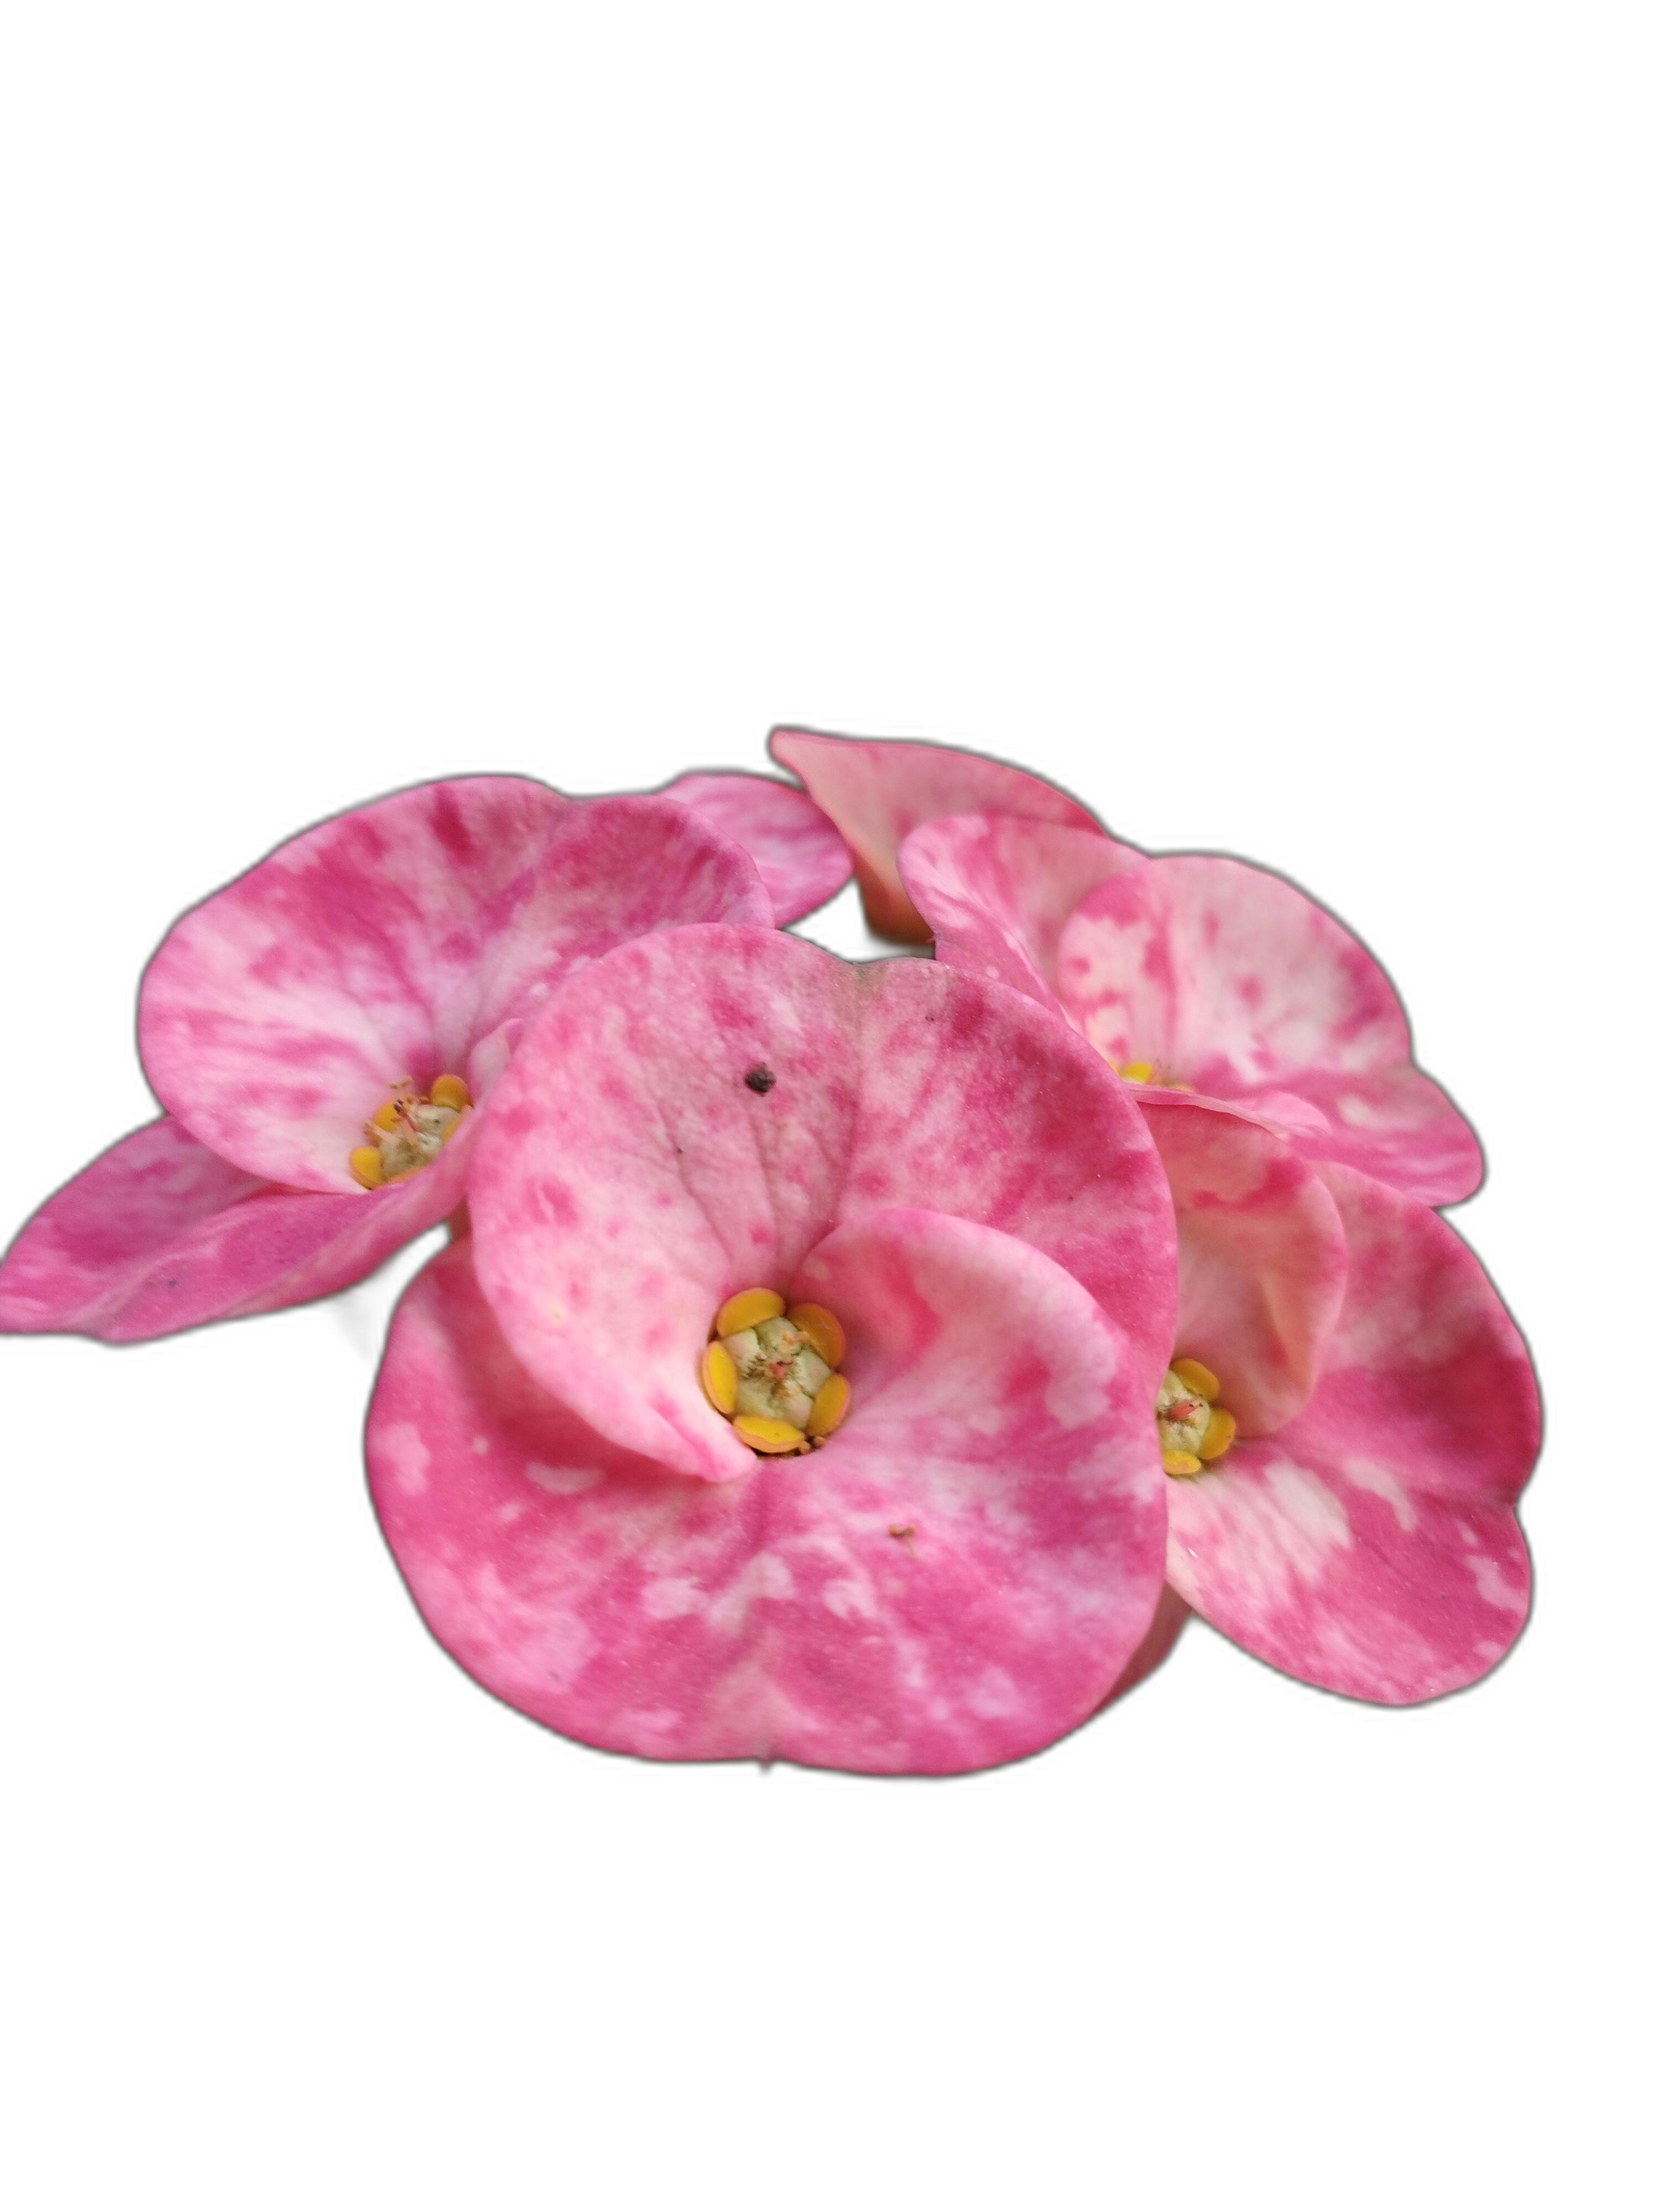
Label: Crown of thorns